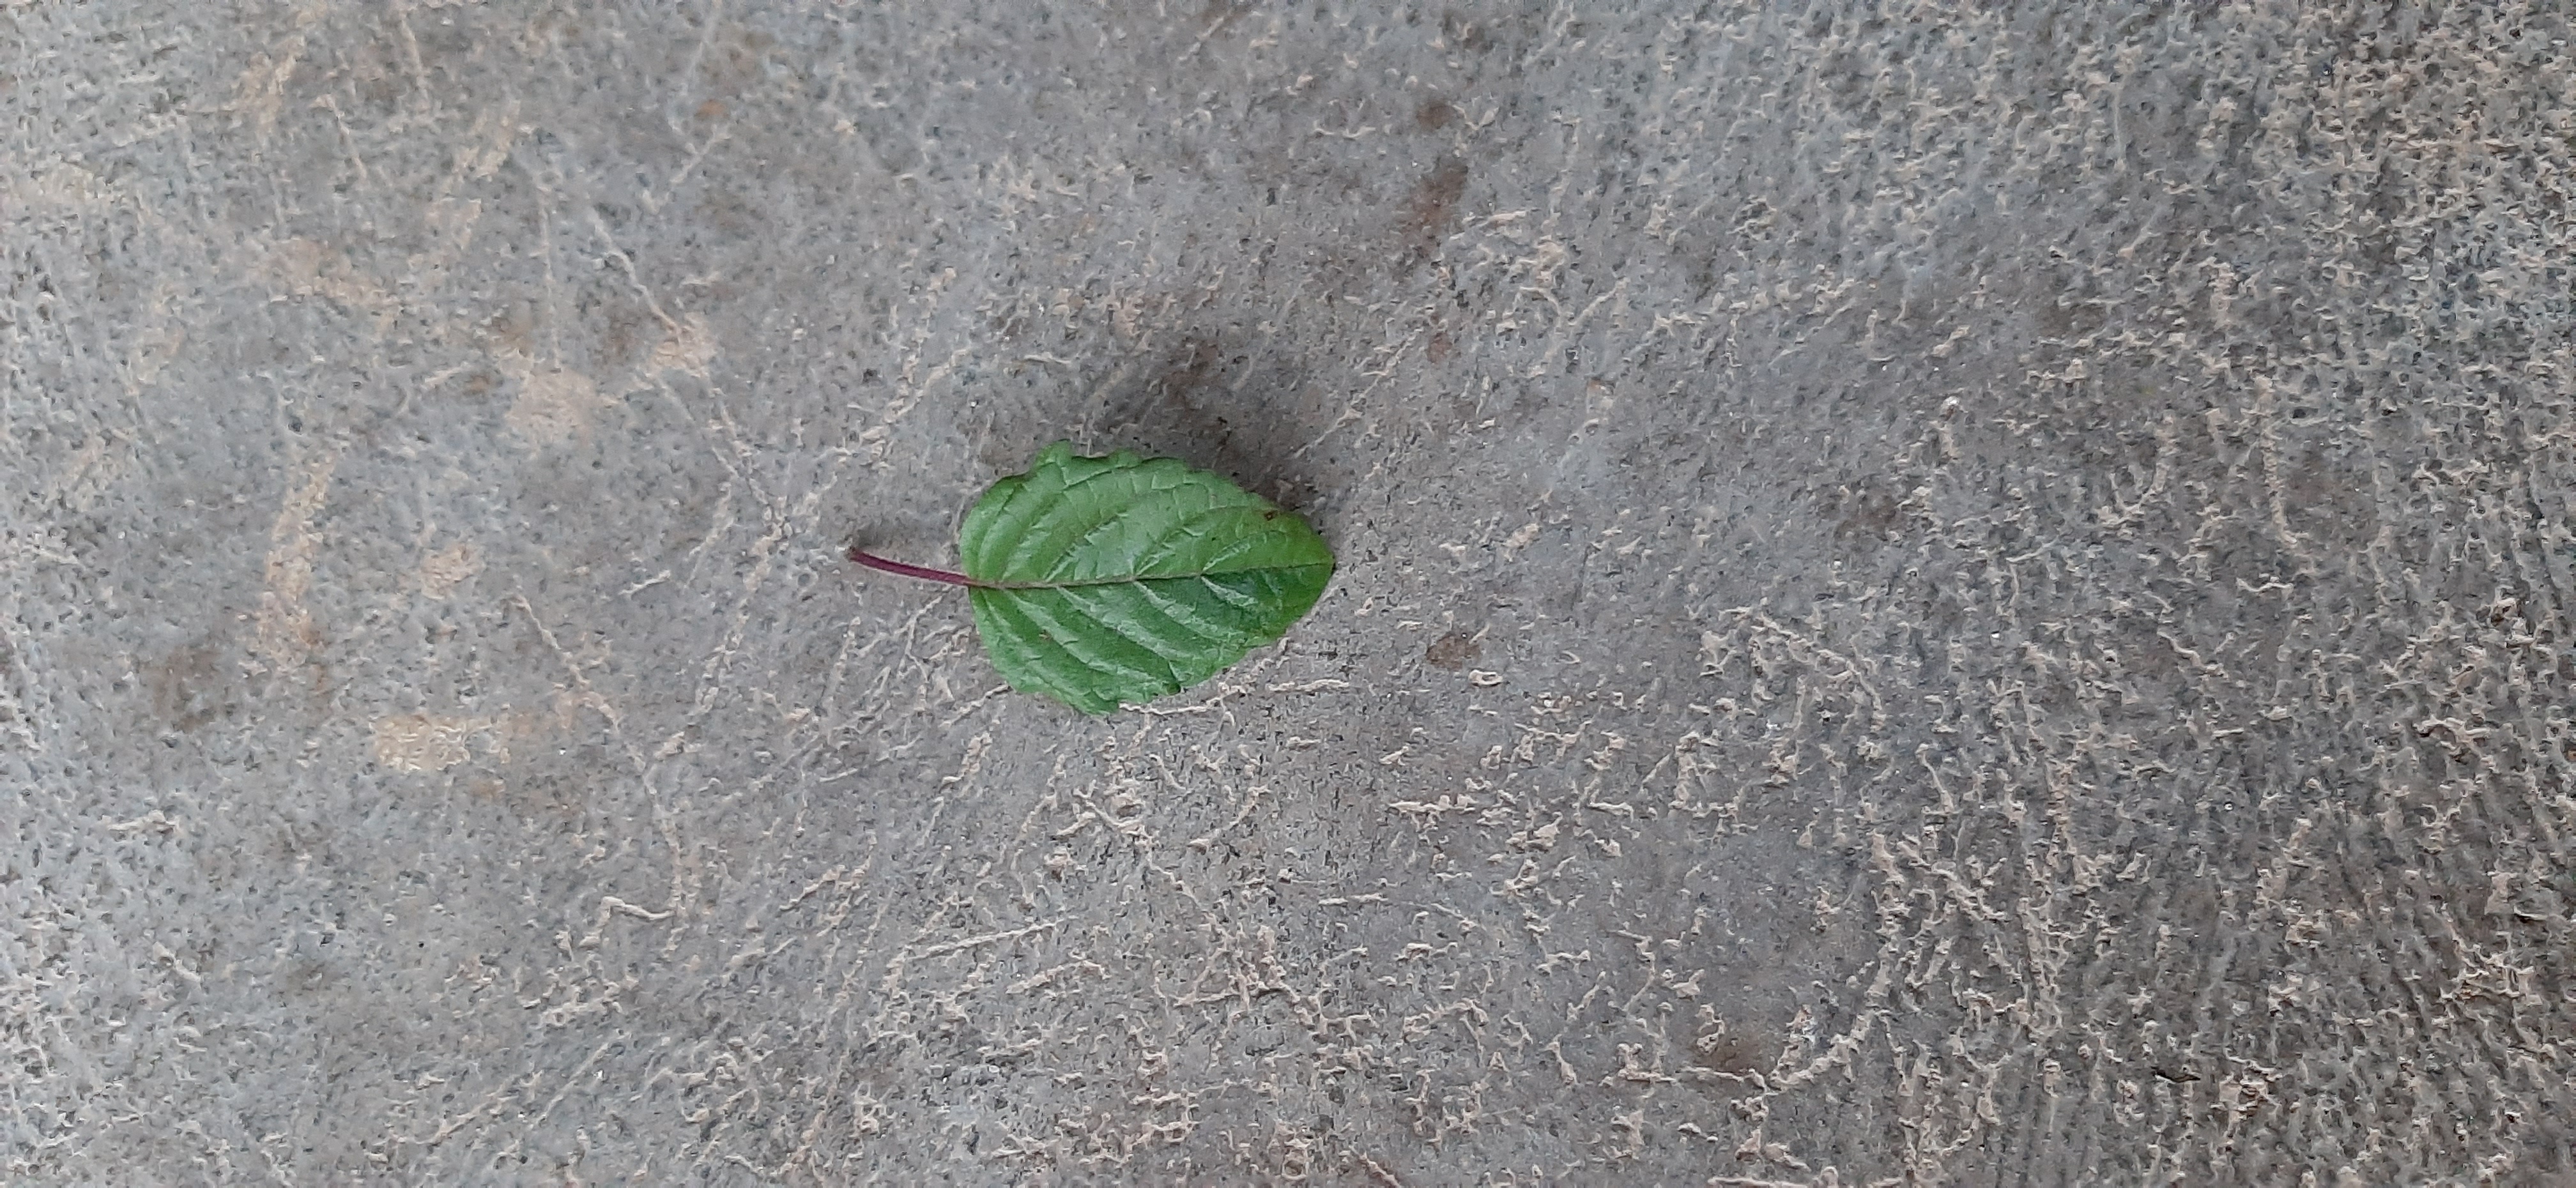
Plant: Tulsi